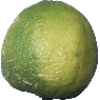
Label: limes